Tenacious D in Post-Apocalypto

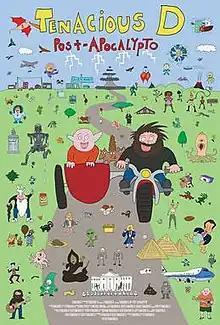

Tenacious D in Post-Apocalypto is an American series of animatic shorts by Jack Black and Kyle Gass as Tenacious D, released independently through the band's YouTube channel. The soundtrack for the series was released as the band's fourth studio album, "Post-Apocalypto", by Columbia Records. The stills from the series were used to create a graphic novel released by Fantagraphics Books in September 2020.